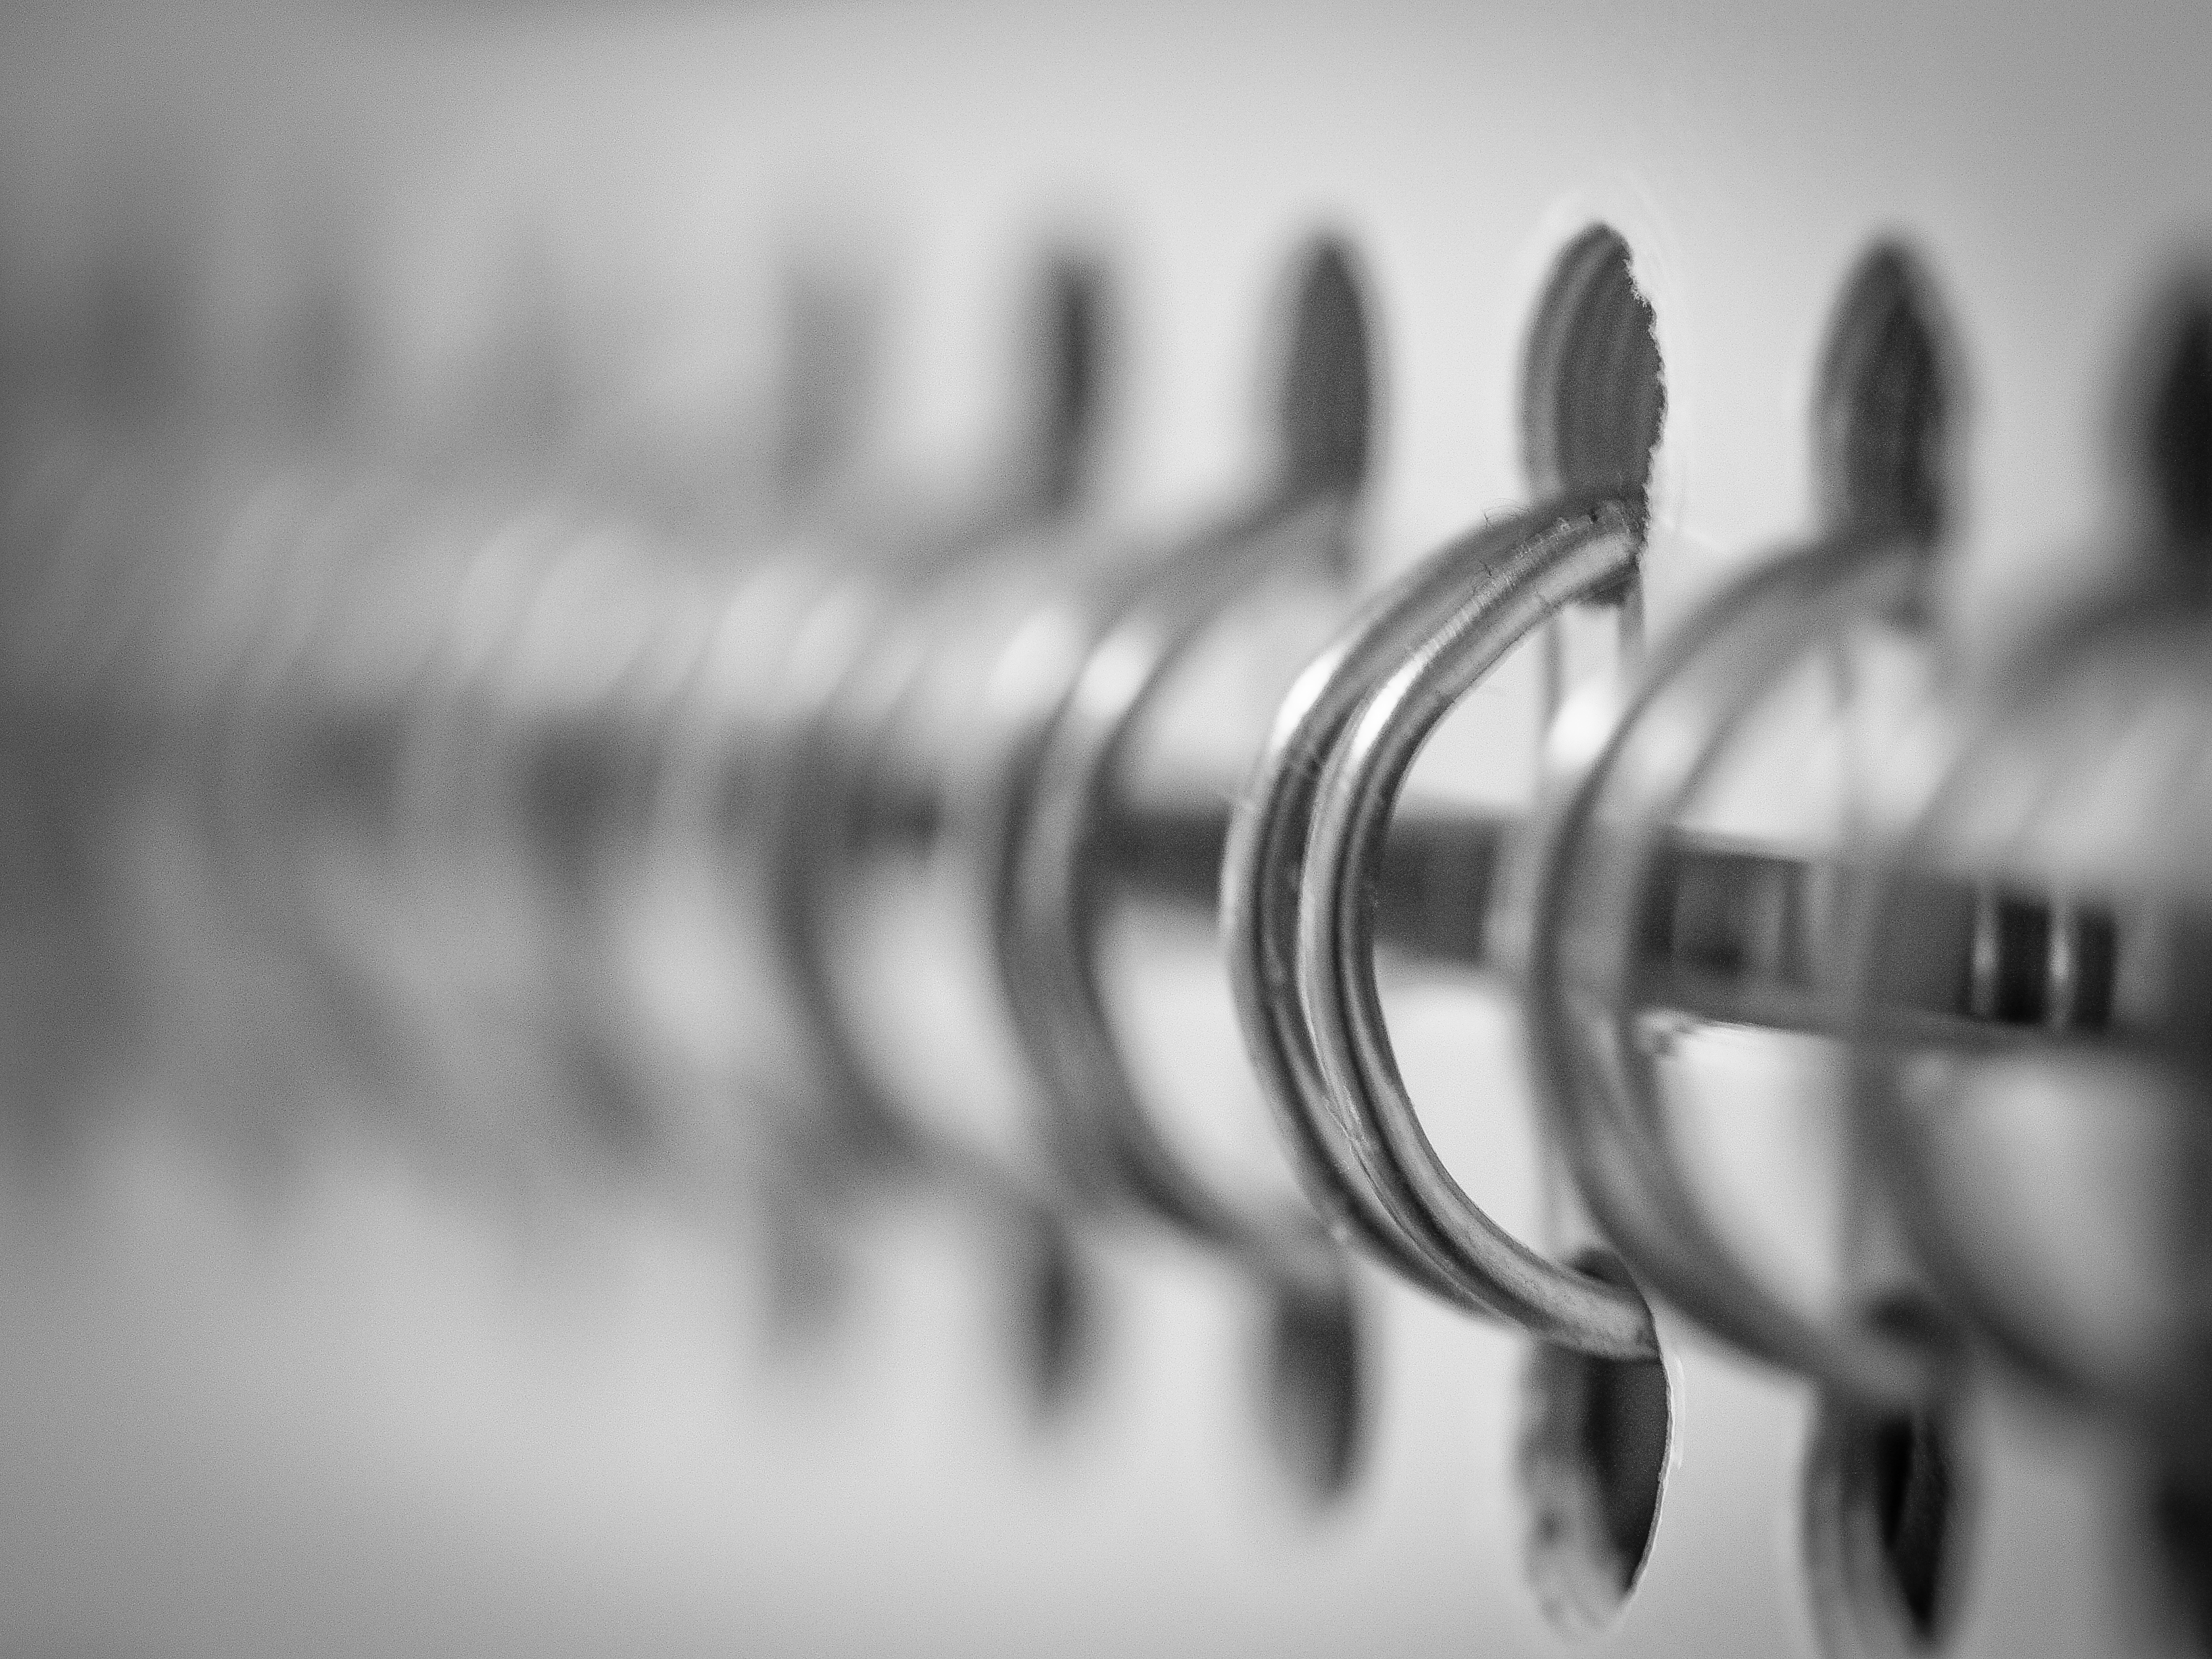
light, black and white, white, photography, notepad, office, business, black, monochrome, block, close up, photograph, leave, lined, macro photography, writing tool, desk pad, monochrome photography, ring binder